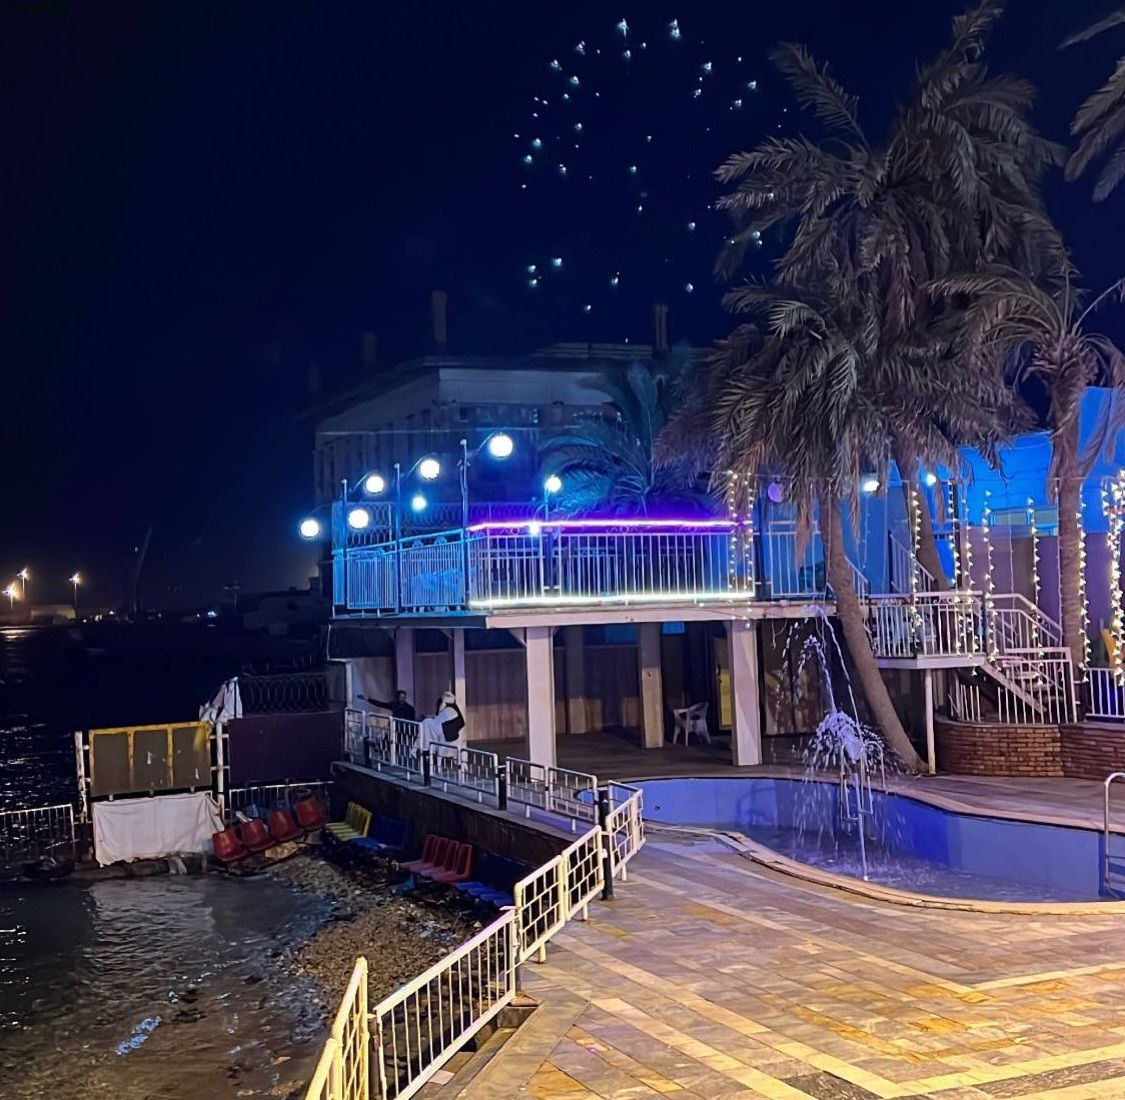
الوصف بالفصحى: متنزه ليلي يطل على البحر مزين بالإضاءة الملونة والنوافير مع انطلاق ألعاب نارية
الوصف بالعامية السودانية: قعدة ليلية سمحة بالأنوار الملونة والنافورات، وفي ألعاب نارية فوق في السماء
التصنيف: Urban & City Life
التصنيف الفرعي: Public spaces & infrastructure